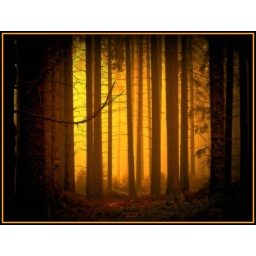
Nebelwald - trees in yellow fog